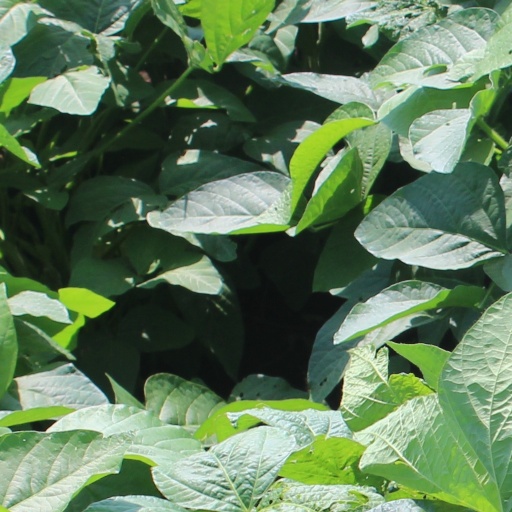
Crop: soybean